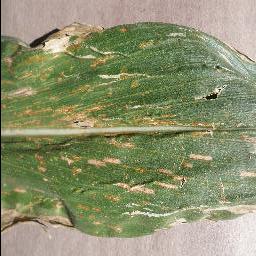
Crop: corn
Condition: (maize)_cercospora_spot_gray_spot